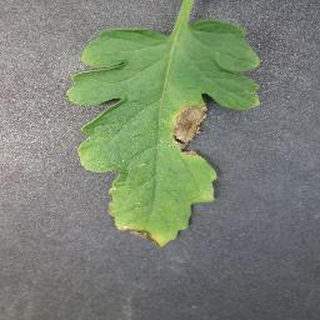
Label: tomato_late_blight